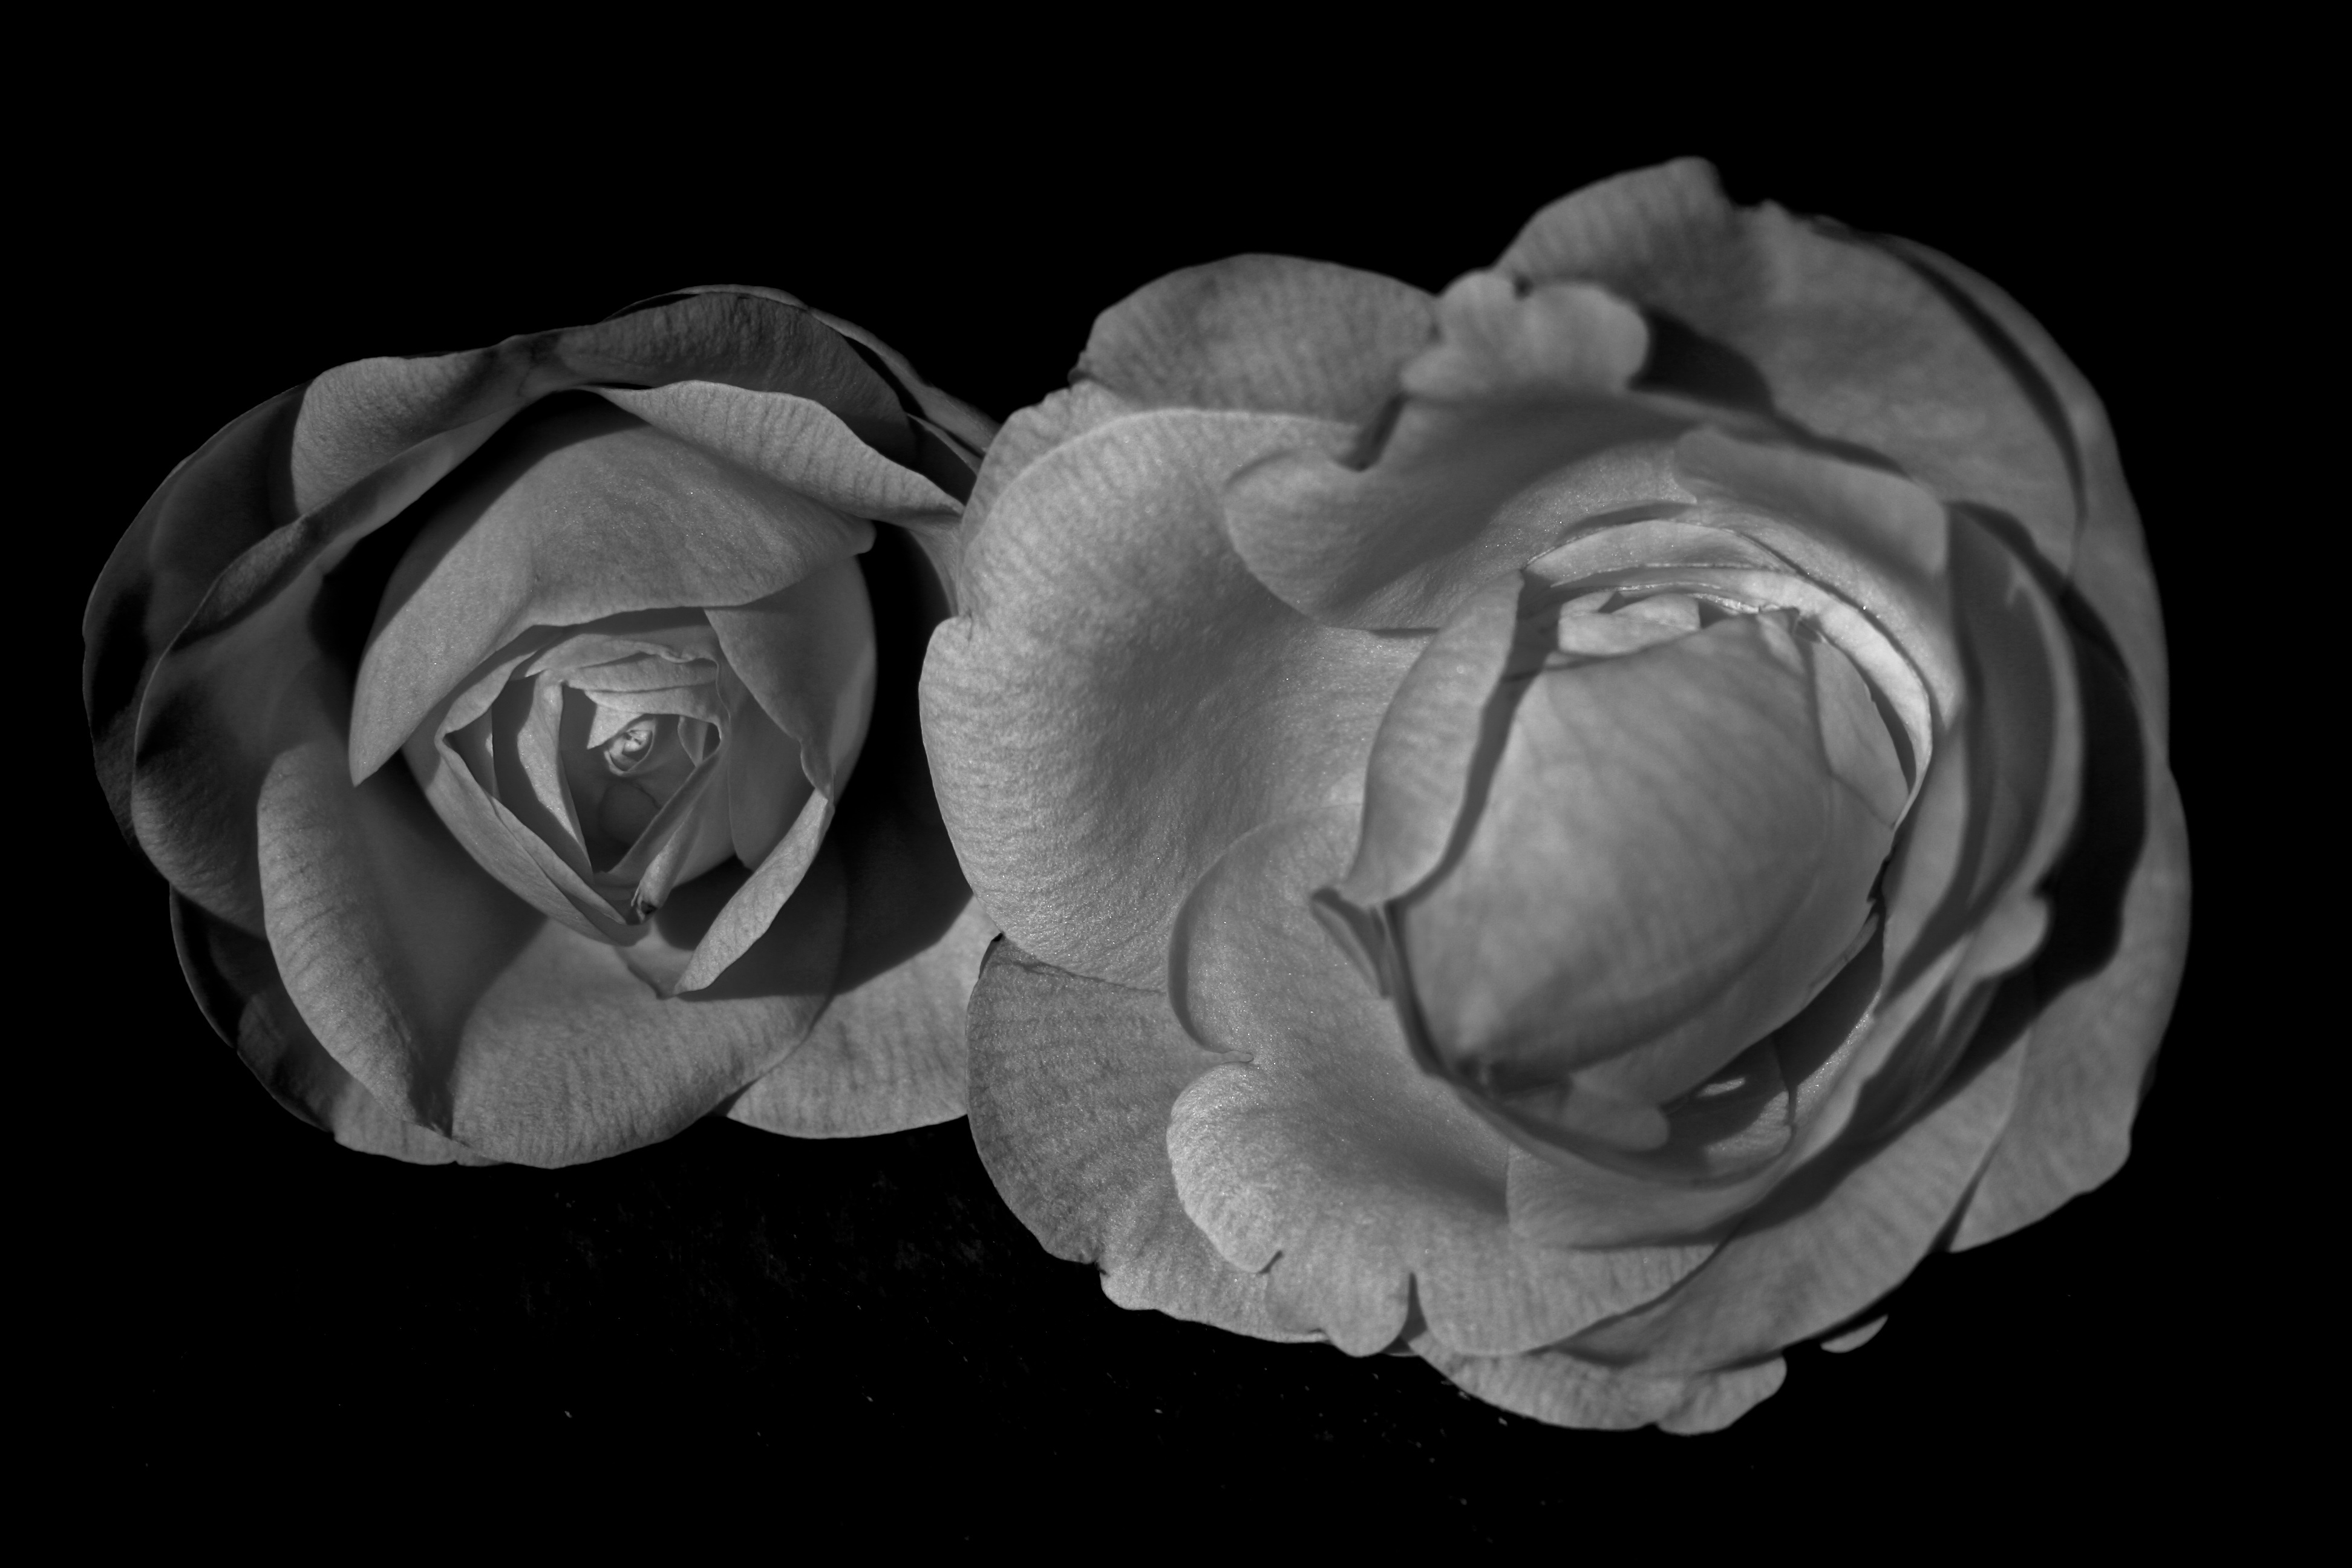
black and white, plant, photography, flower, petal, rose, monochrome, close up, macro photography, flowering plant, garden roses, rose family, still life photography, monochrome photography, land plant, rose order